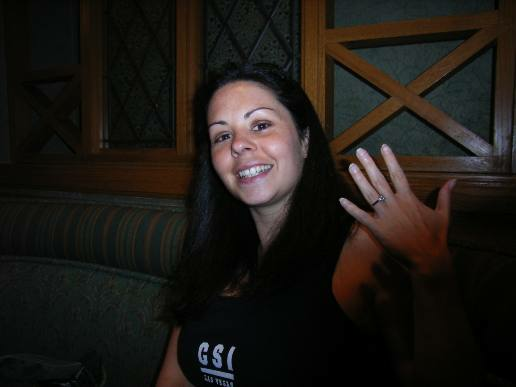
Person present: Yes